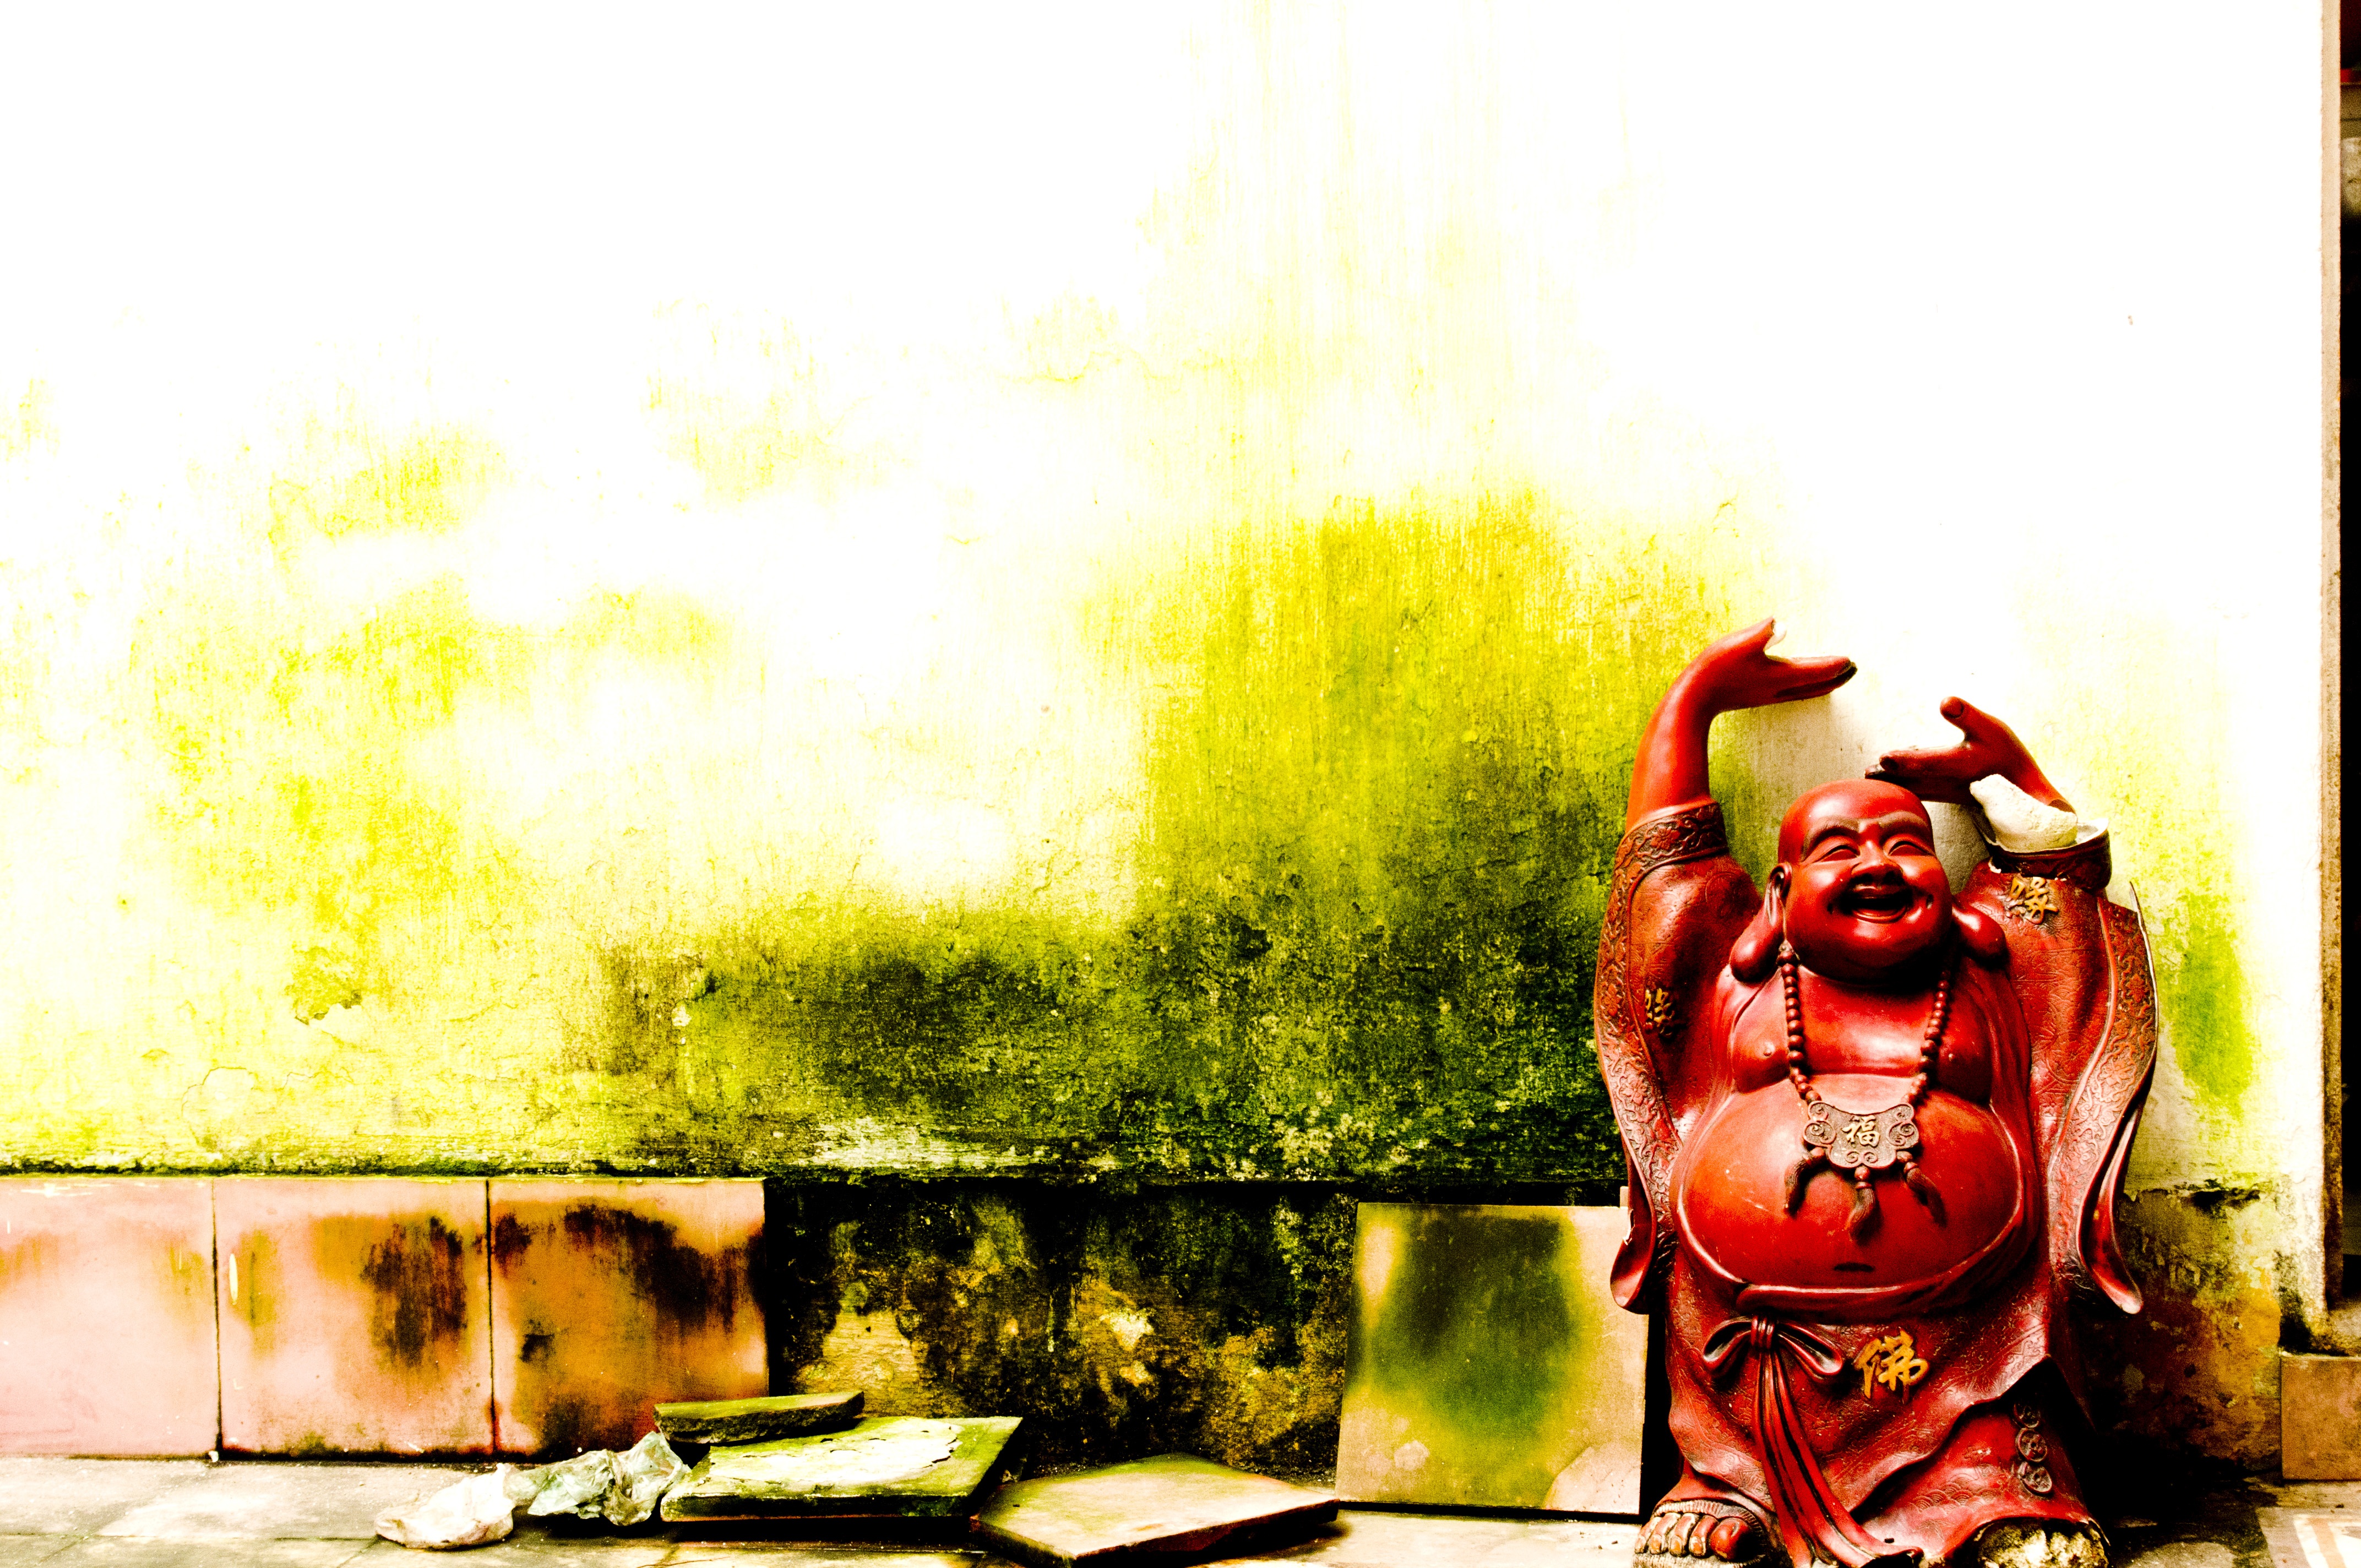
statue, painting, art, illustration, happiness, buddha, vietnam, hoian, cartoon